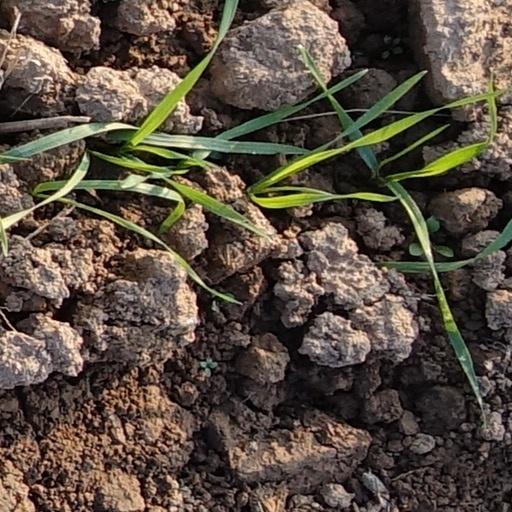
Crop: wheat